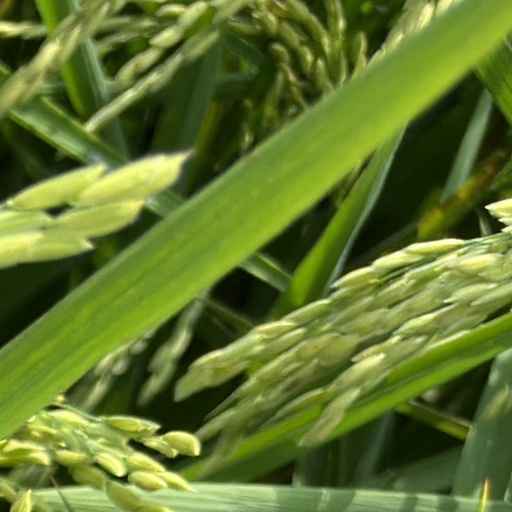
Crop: rice